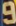
Number: 9